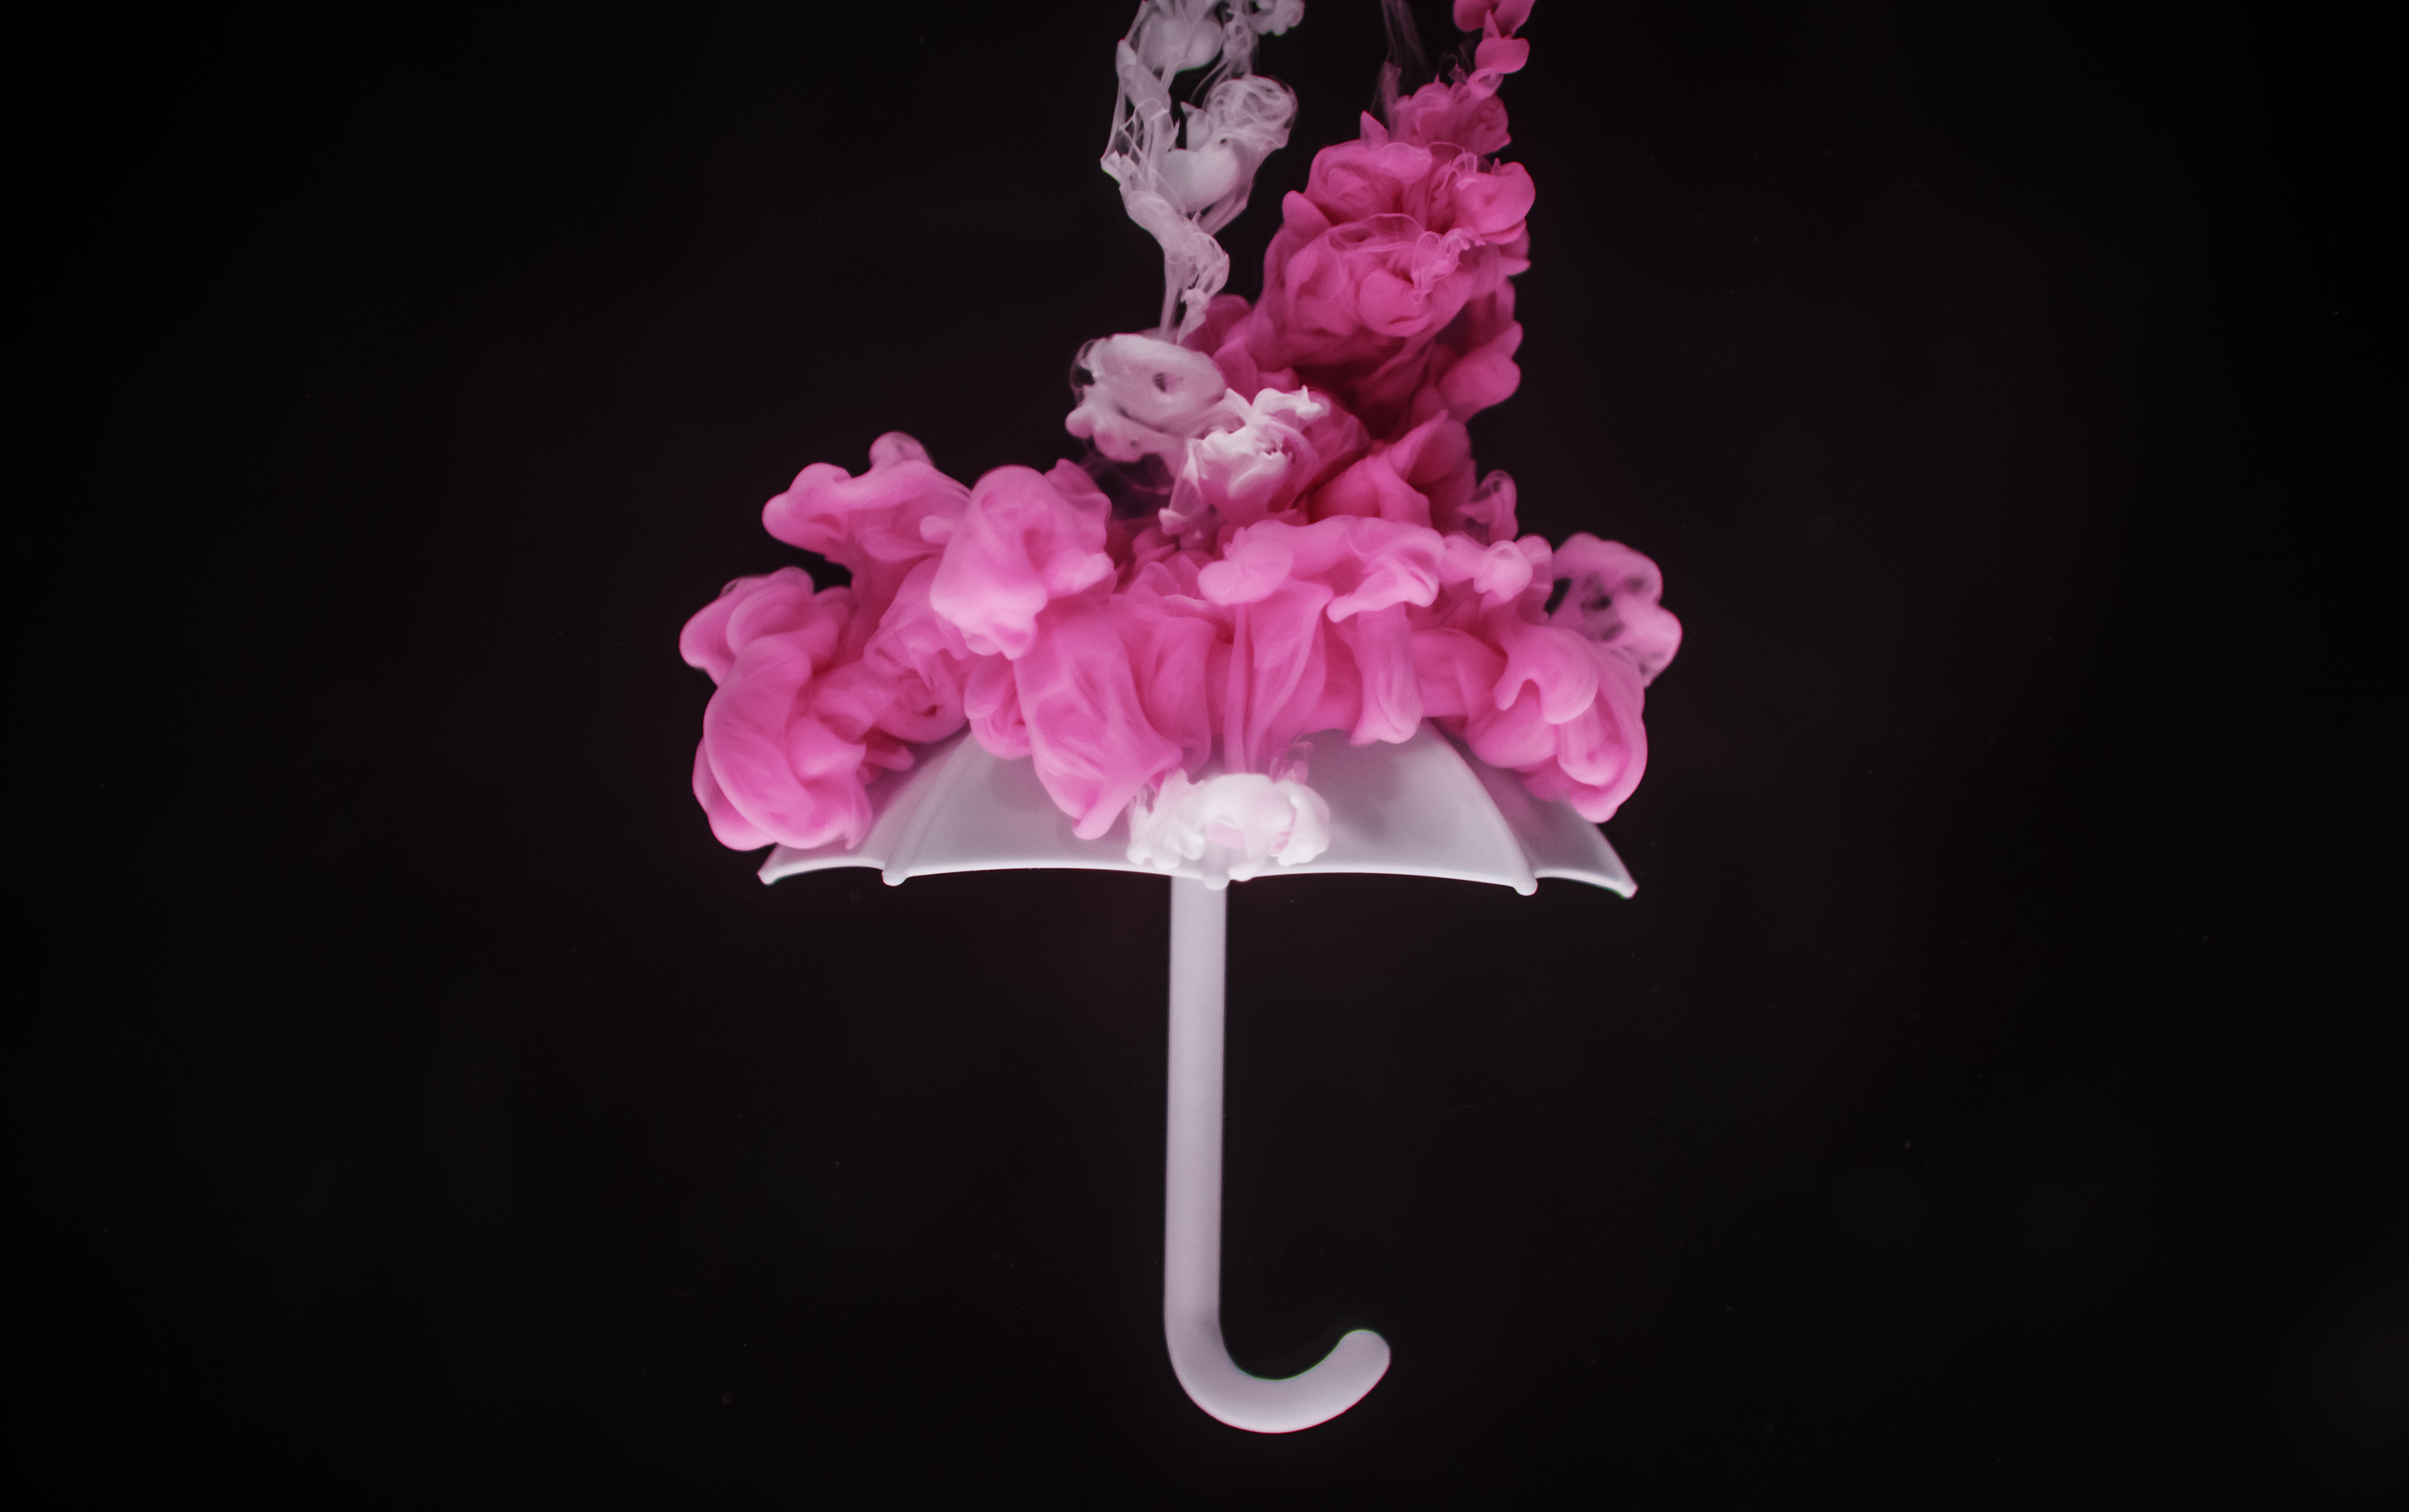
decoration, design, dissolve, dissolving, drip, drop, droplet, dye, dynamic, explosion, falling, flowing, forecast, gradient, ink, liquid, macro, mix, mixed, motion, movement, paint, pattern, pink, plastic, protection, shape, spill, splash, tags, toy, umbrella, water, watercolor, flower, petal, flora, plant, flowering plant, magenta, blossom, still life photography, computer wallpaper